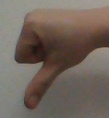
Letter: waw